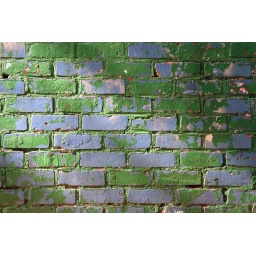
20 - detail of green and blue brick wall in dog park, NYU area